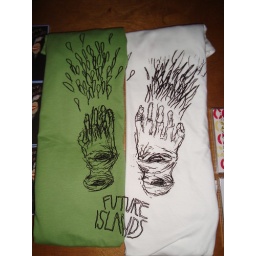
T shirt finery in white and kiwi